Josip Ipavec

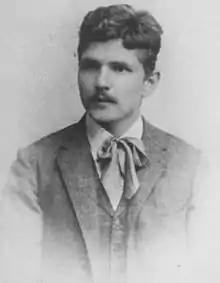
Josip Ipavec

Josip Ipavec (21 December 1873 – 8 February 1921, surname sometimes spelled "Ipavic") was a Slovenian composer. A native of Šentjur, he lived in that town for much of his life. He was a physician in his professional life, at first in the Austria-Hungarian army and later for the most part in Šentjur. As a composer, he wrote mainly theatre music and lieder. In 1901, he wrote the first and the most often performed Slovene ballet, the pantomime "A Little Man" ("Možiček").